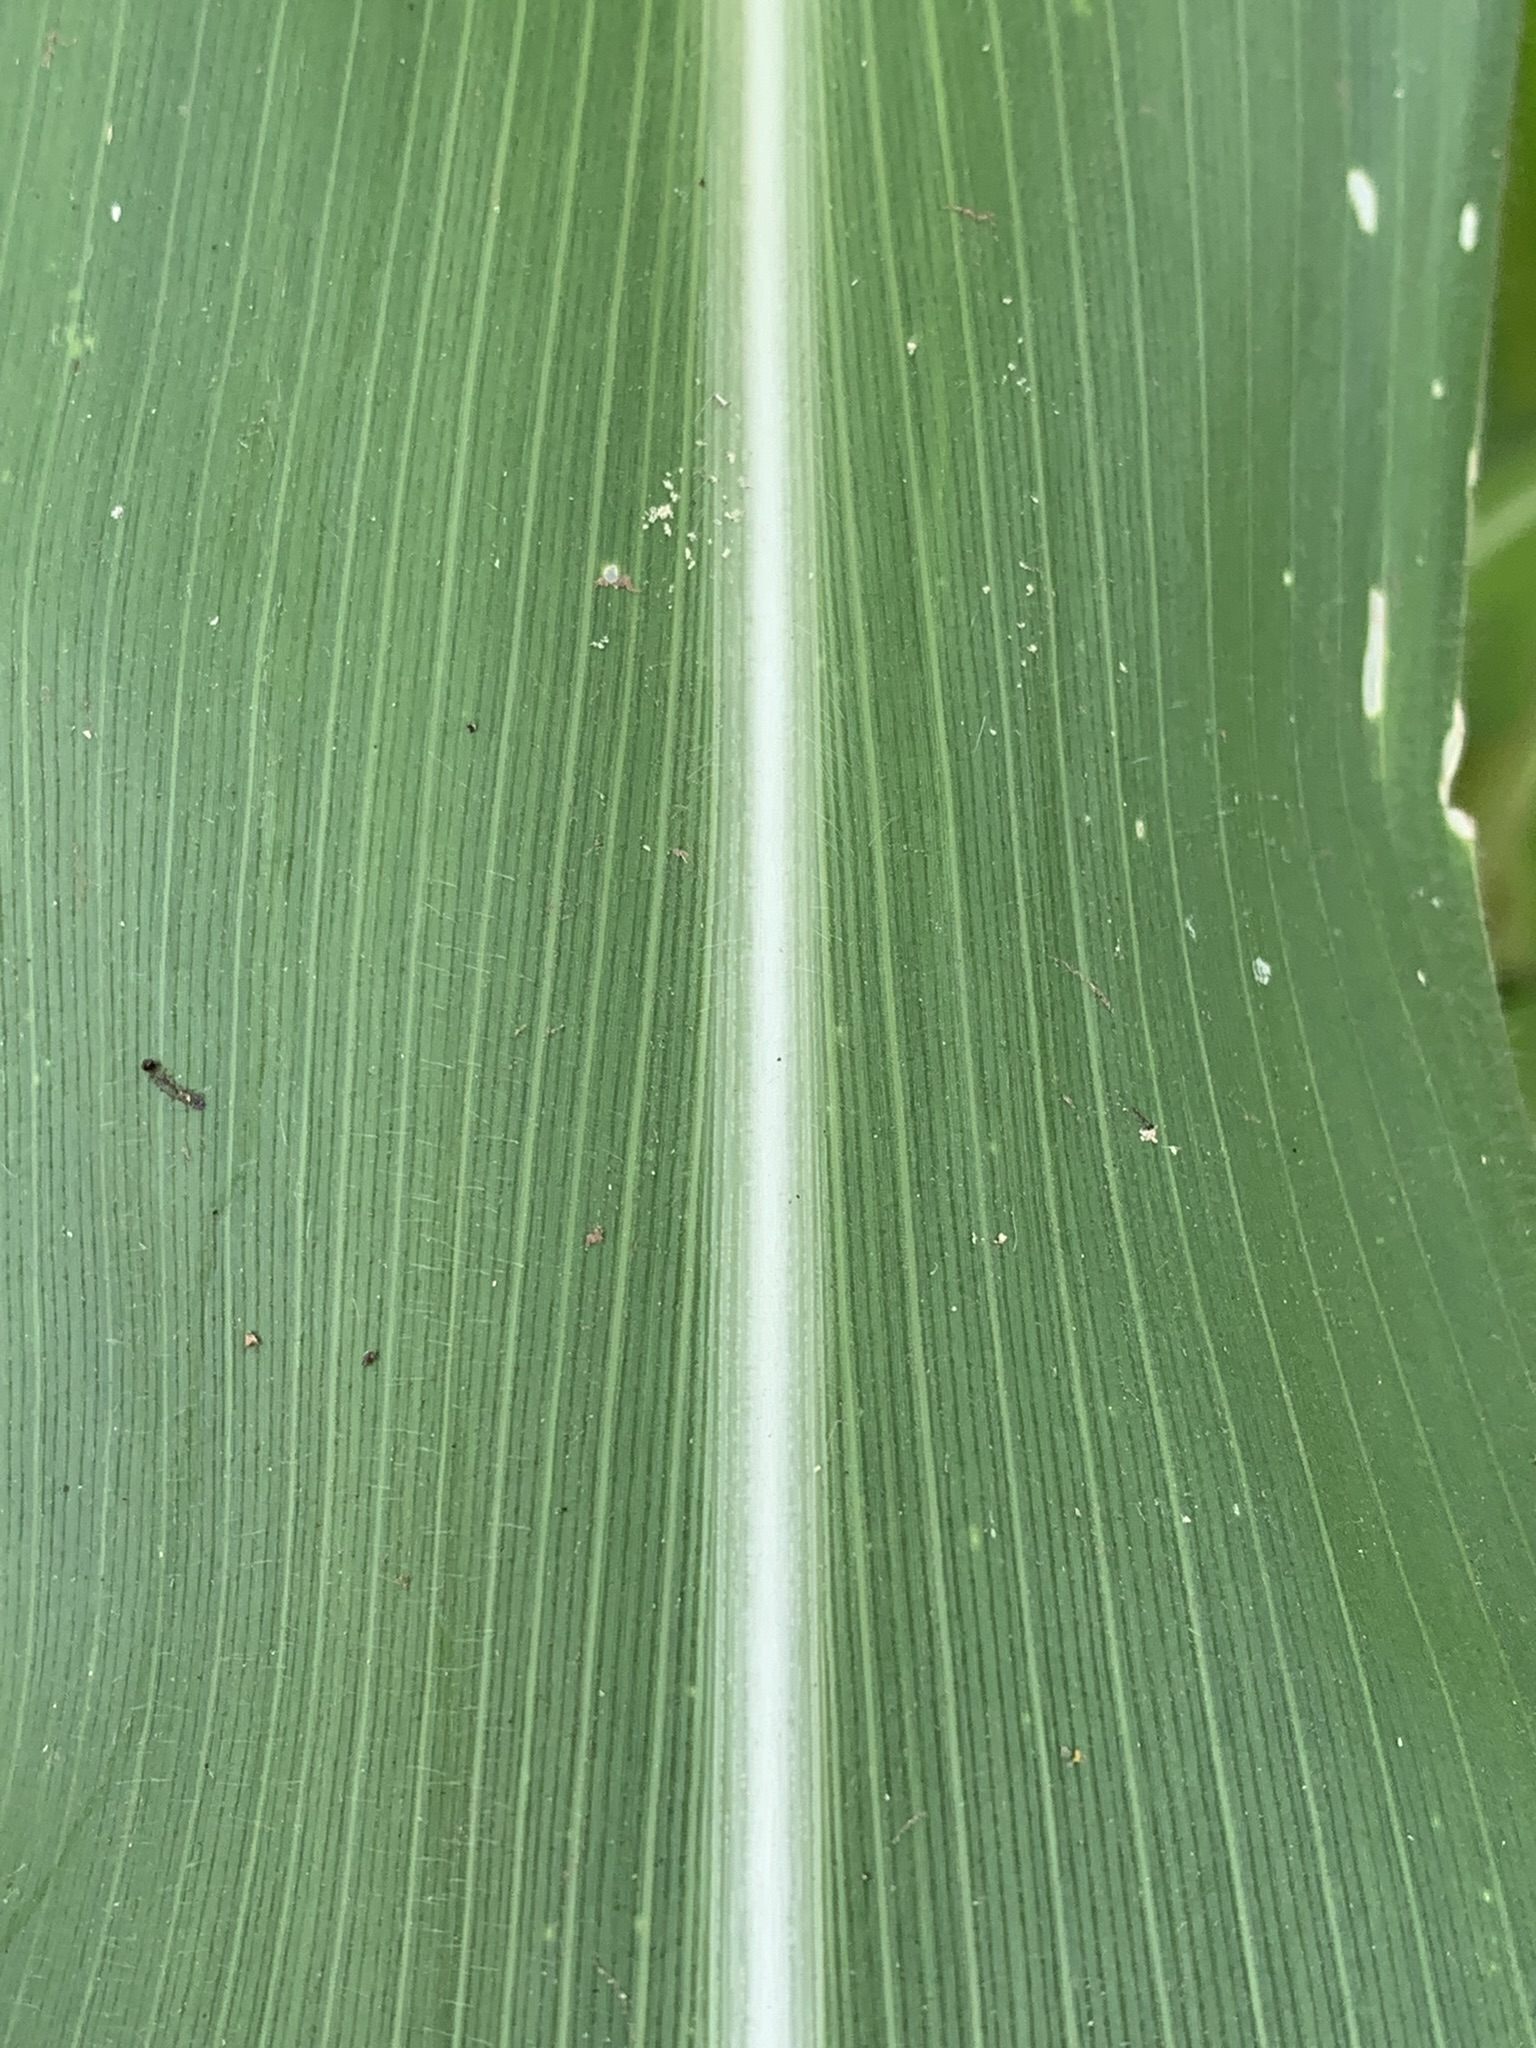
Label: Healthy